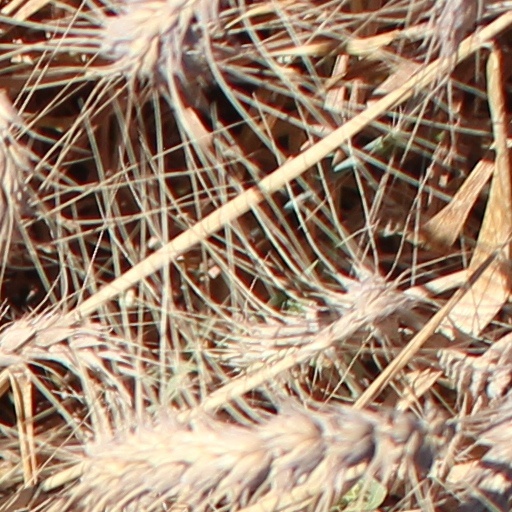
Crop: wheat